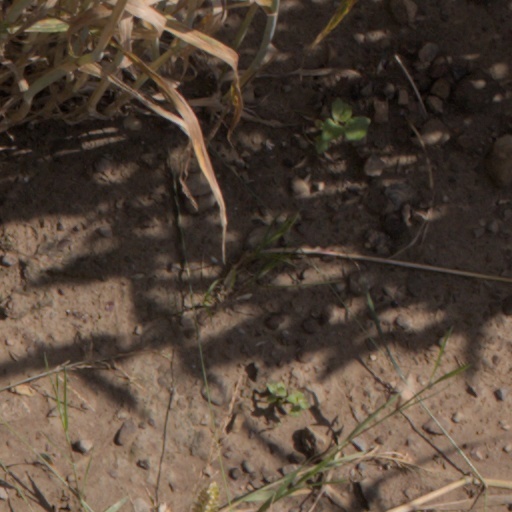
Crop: wheat